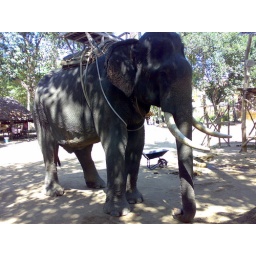
This handsome male elephant was the biggest one of the five in the group.